Sky position (RA, Dec in degrees): 127.048, 29.153
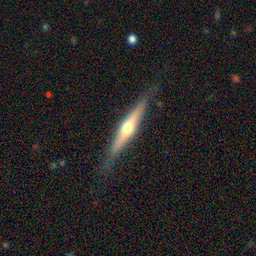
Galaxy morphology: Edge-on Galaxies with Bulge